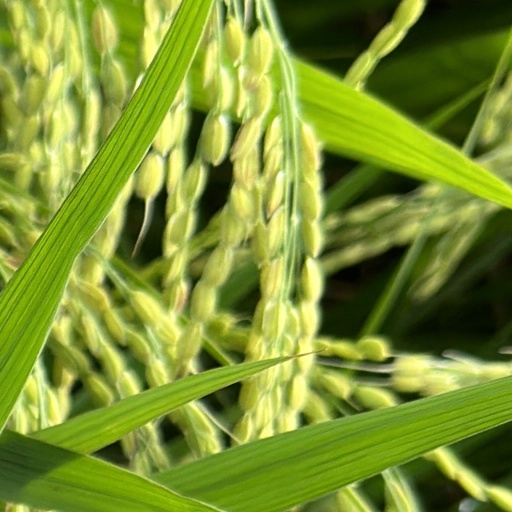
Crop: rice